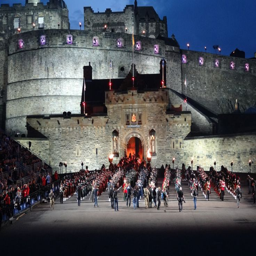
the massed pipes and drums emerge at the start .